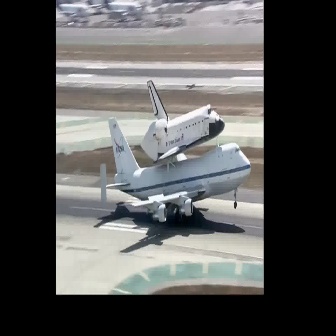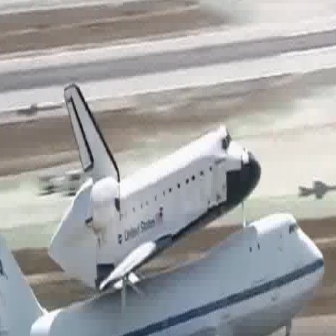
  Please identify the target specified by the bounding box [139,78,224,163] in the first image and locate it in the second image. Return the coordinates in [x_min,y_min,x_max,y_max] format.
Answer: [45,77,261,293]